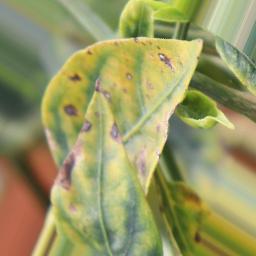
Label: nutritional